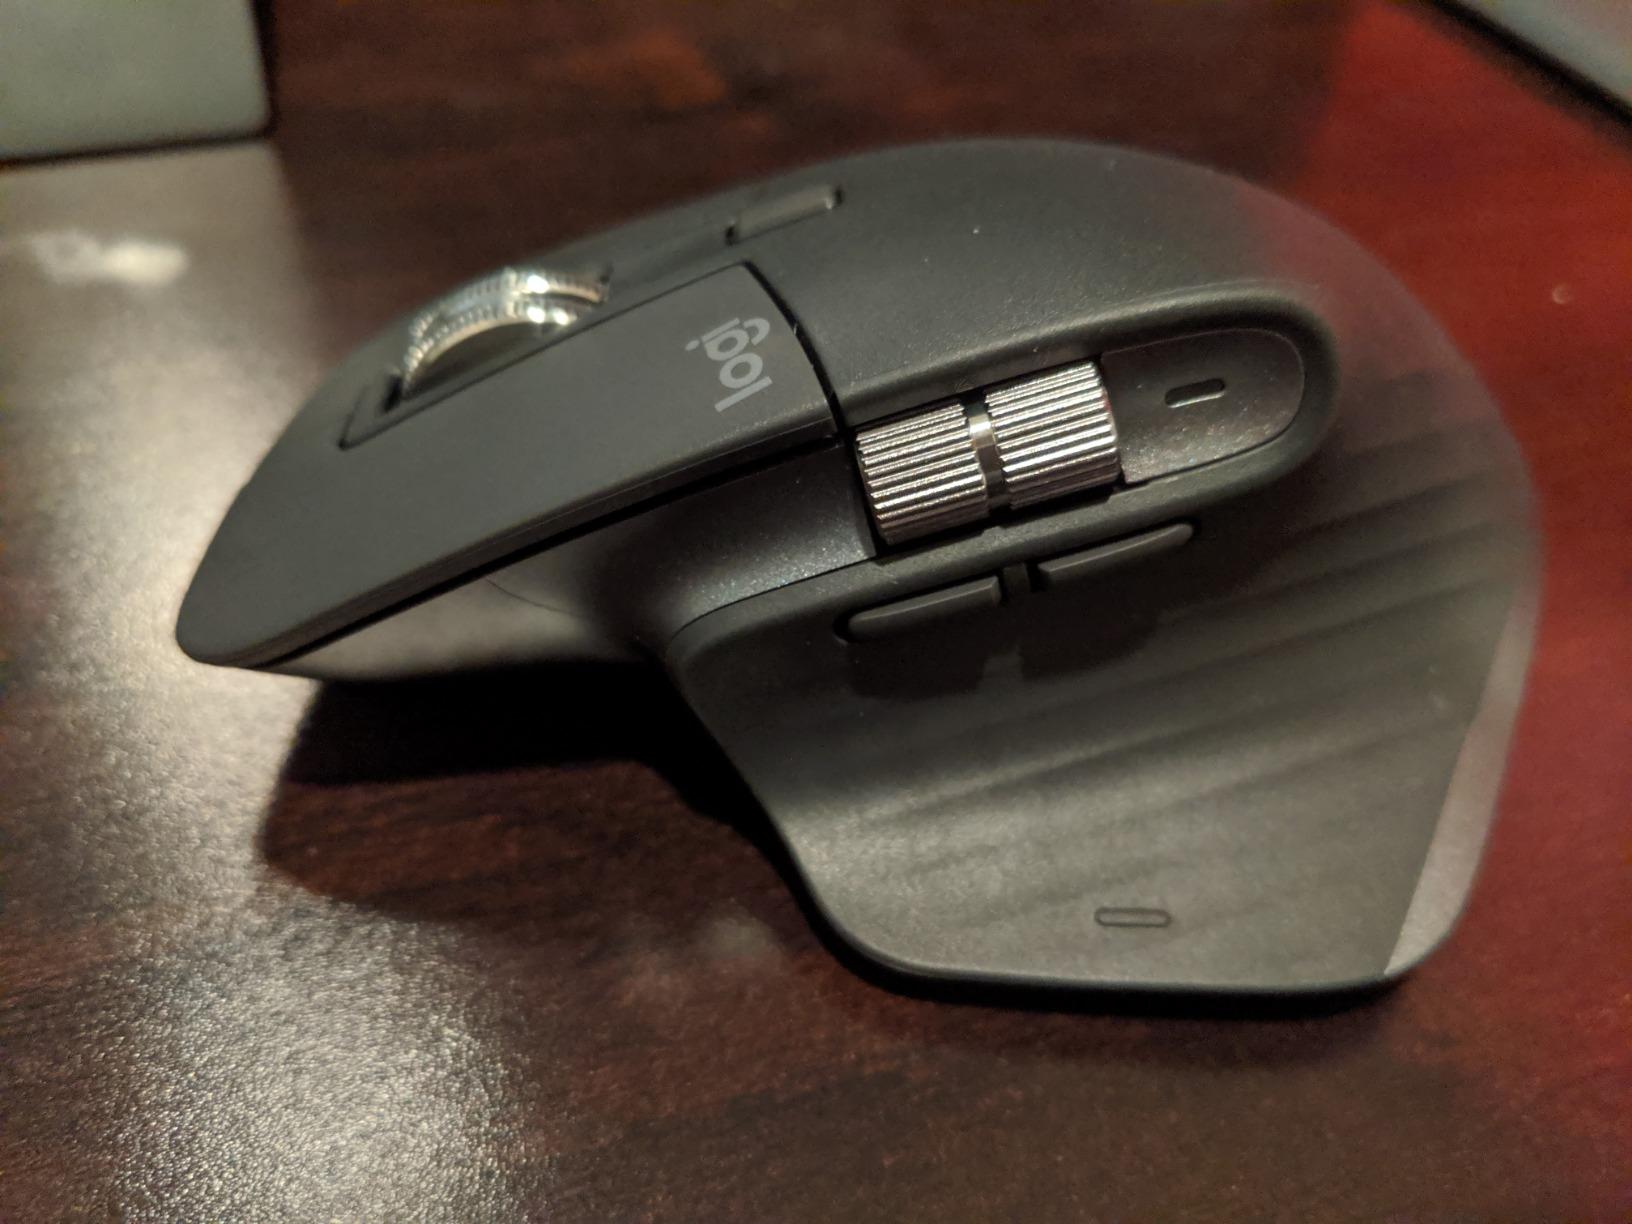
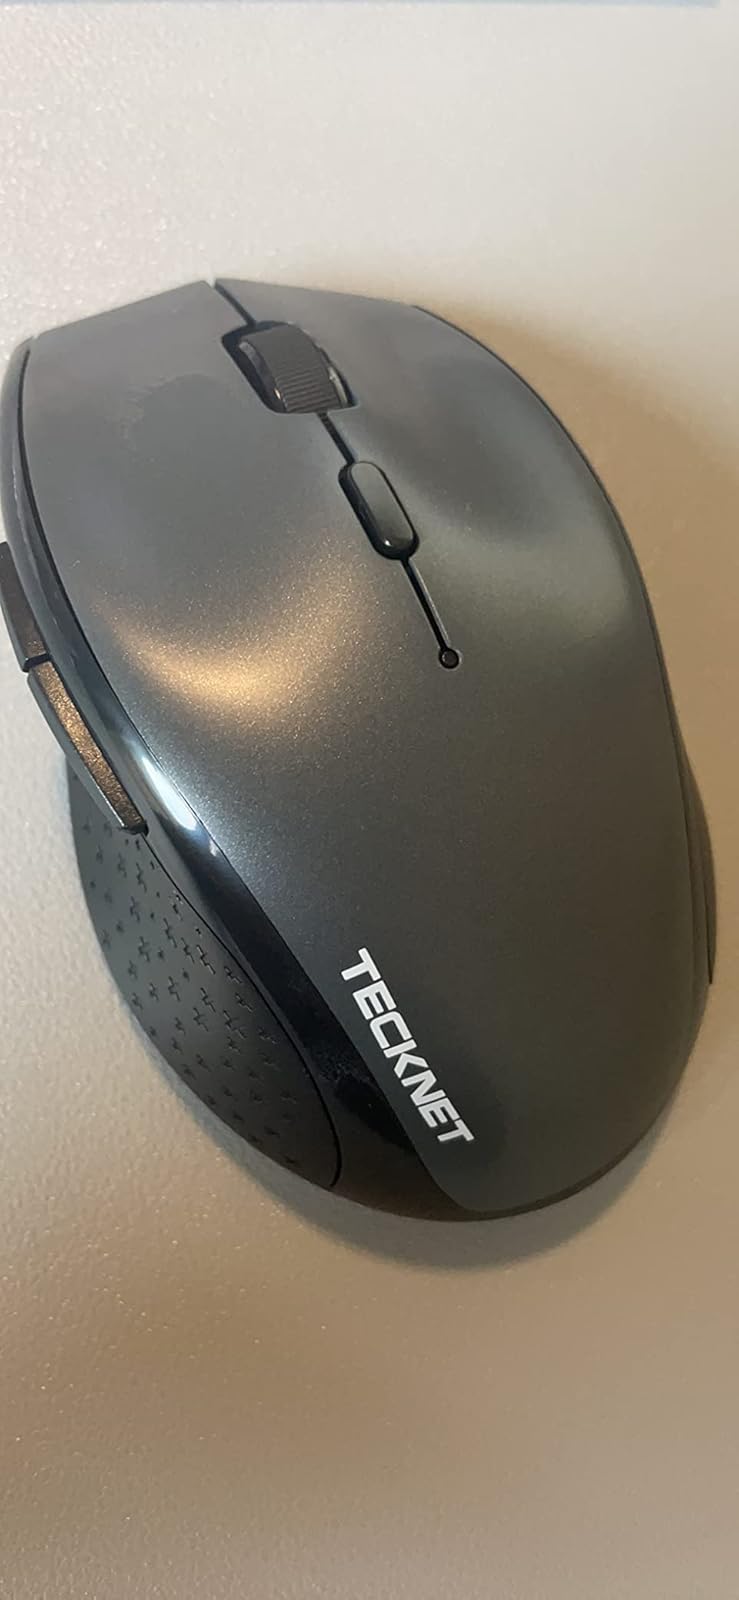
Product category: mouse
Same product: no